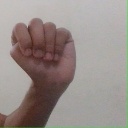
अक्षर: ठ